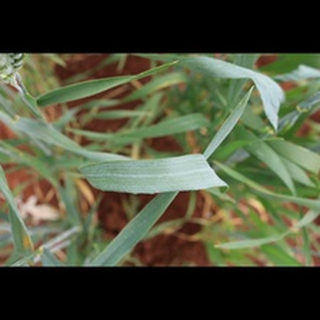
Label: healthy_wheat